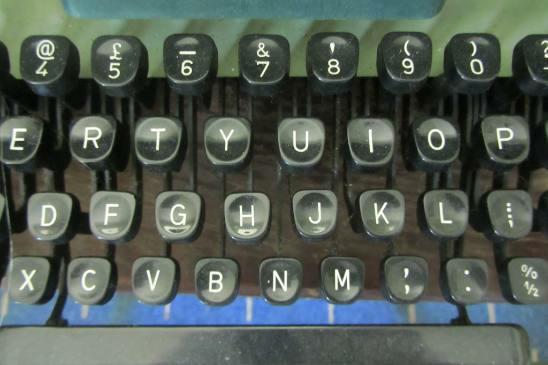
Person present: No